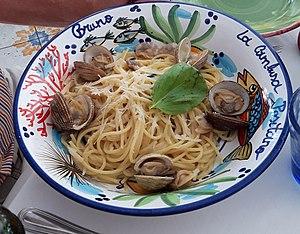
La praire commune est un mollusque bivalve de la famille des vénéridés, et un fruit de mer répandu du commerce alimentaire, variante des coque, palourde, et amande de mer...